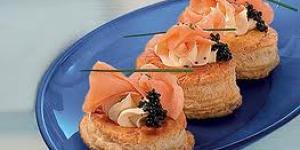
canapes de pescados ahumados y caviar